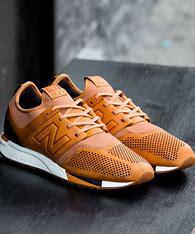
Brand: New
Model: Balance 247